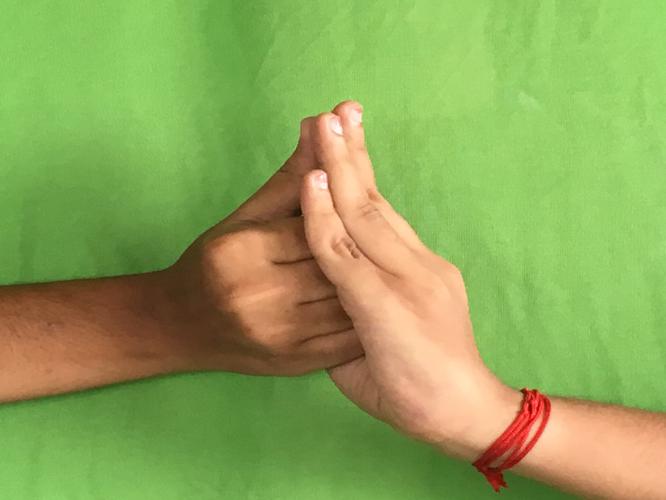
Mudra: Shanka
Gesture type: double_hand